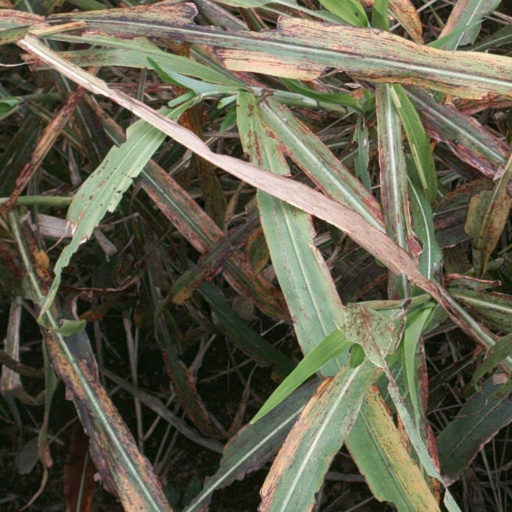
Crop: sorghum